Ryan LaMarre

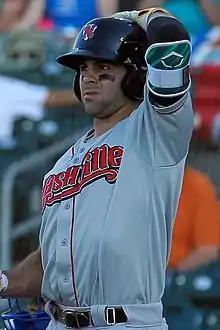
LaMarre with the Nashville Sounds

Ryan Michael LaMarre (born November 21, 1988) is an American former professional baseball outfielder. He played in Major League Baseball (MLB) for the Cincinnati Reds, Boston Red Sox, Oakland Athletics, Minnesota Twins, Chicago White Sox, and New York Yankees.